Jawad El Jemili

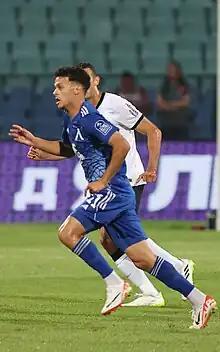
El Jemili (front) with Levski Sofia in 2023

Jawad El Jemili Setti (born 4 September 2002) is a Spanish professional footballer who plays mainly as an attacking midfielder for Qatar Stars League club Al Shahniya.